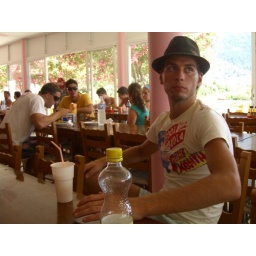
A photo from the beach kitchen at the Pink Palace in Greece